Mauro Ramos

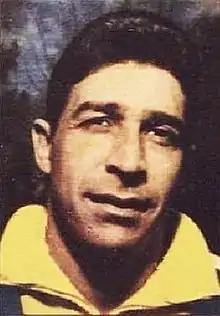
Mauro Ramos in 1962

Mauro Ramos de Oliveira (30 August 1930 – 18 September 2002), known as Mauro Ramos or simply Mauro, was a Brazilian professional association footballer. He played as a central defender for São Paulo FC, Santos FC and the Brazil national team.